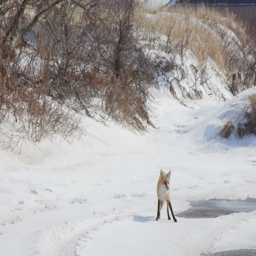
biological species during the winter with the snow covered ground